Brocton Arch

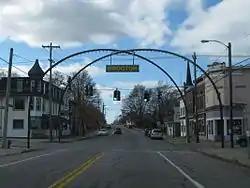
Brocton Arch, November 2009

Brocton Arch is a historic "welcome arch" located at Brocton in Chautauqua County, New York. It is a freestanding steel arch bearing the community's name constructed in 1913 over a public thoroughfare. It is a rare double span, four way street arch.